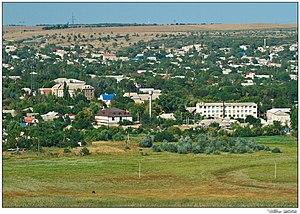
Berezivka ou Berezovka est une petite ville de l'oblast d'Odessa, en Ukraine, et le centre administratif du raïon de Berezivka. Sa population s'élevait à 9 712 habitants en 2018.